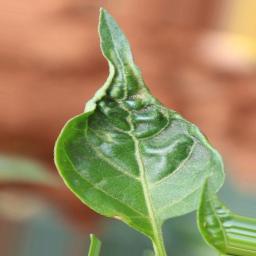
Label: mites_and_trips